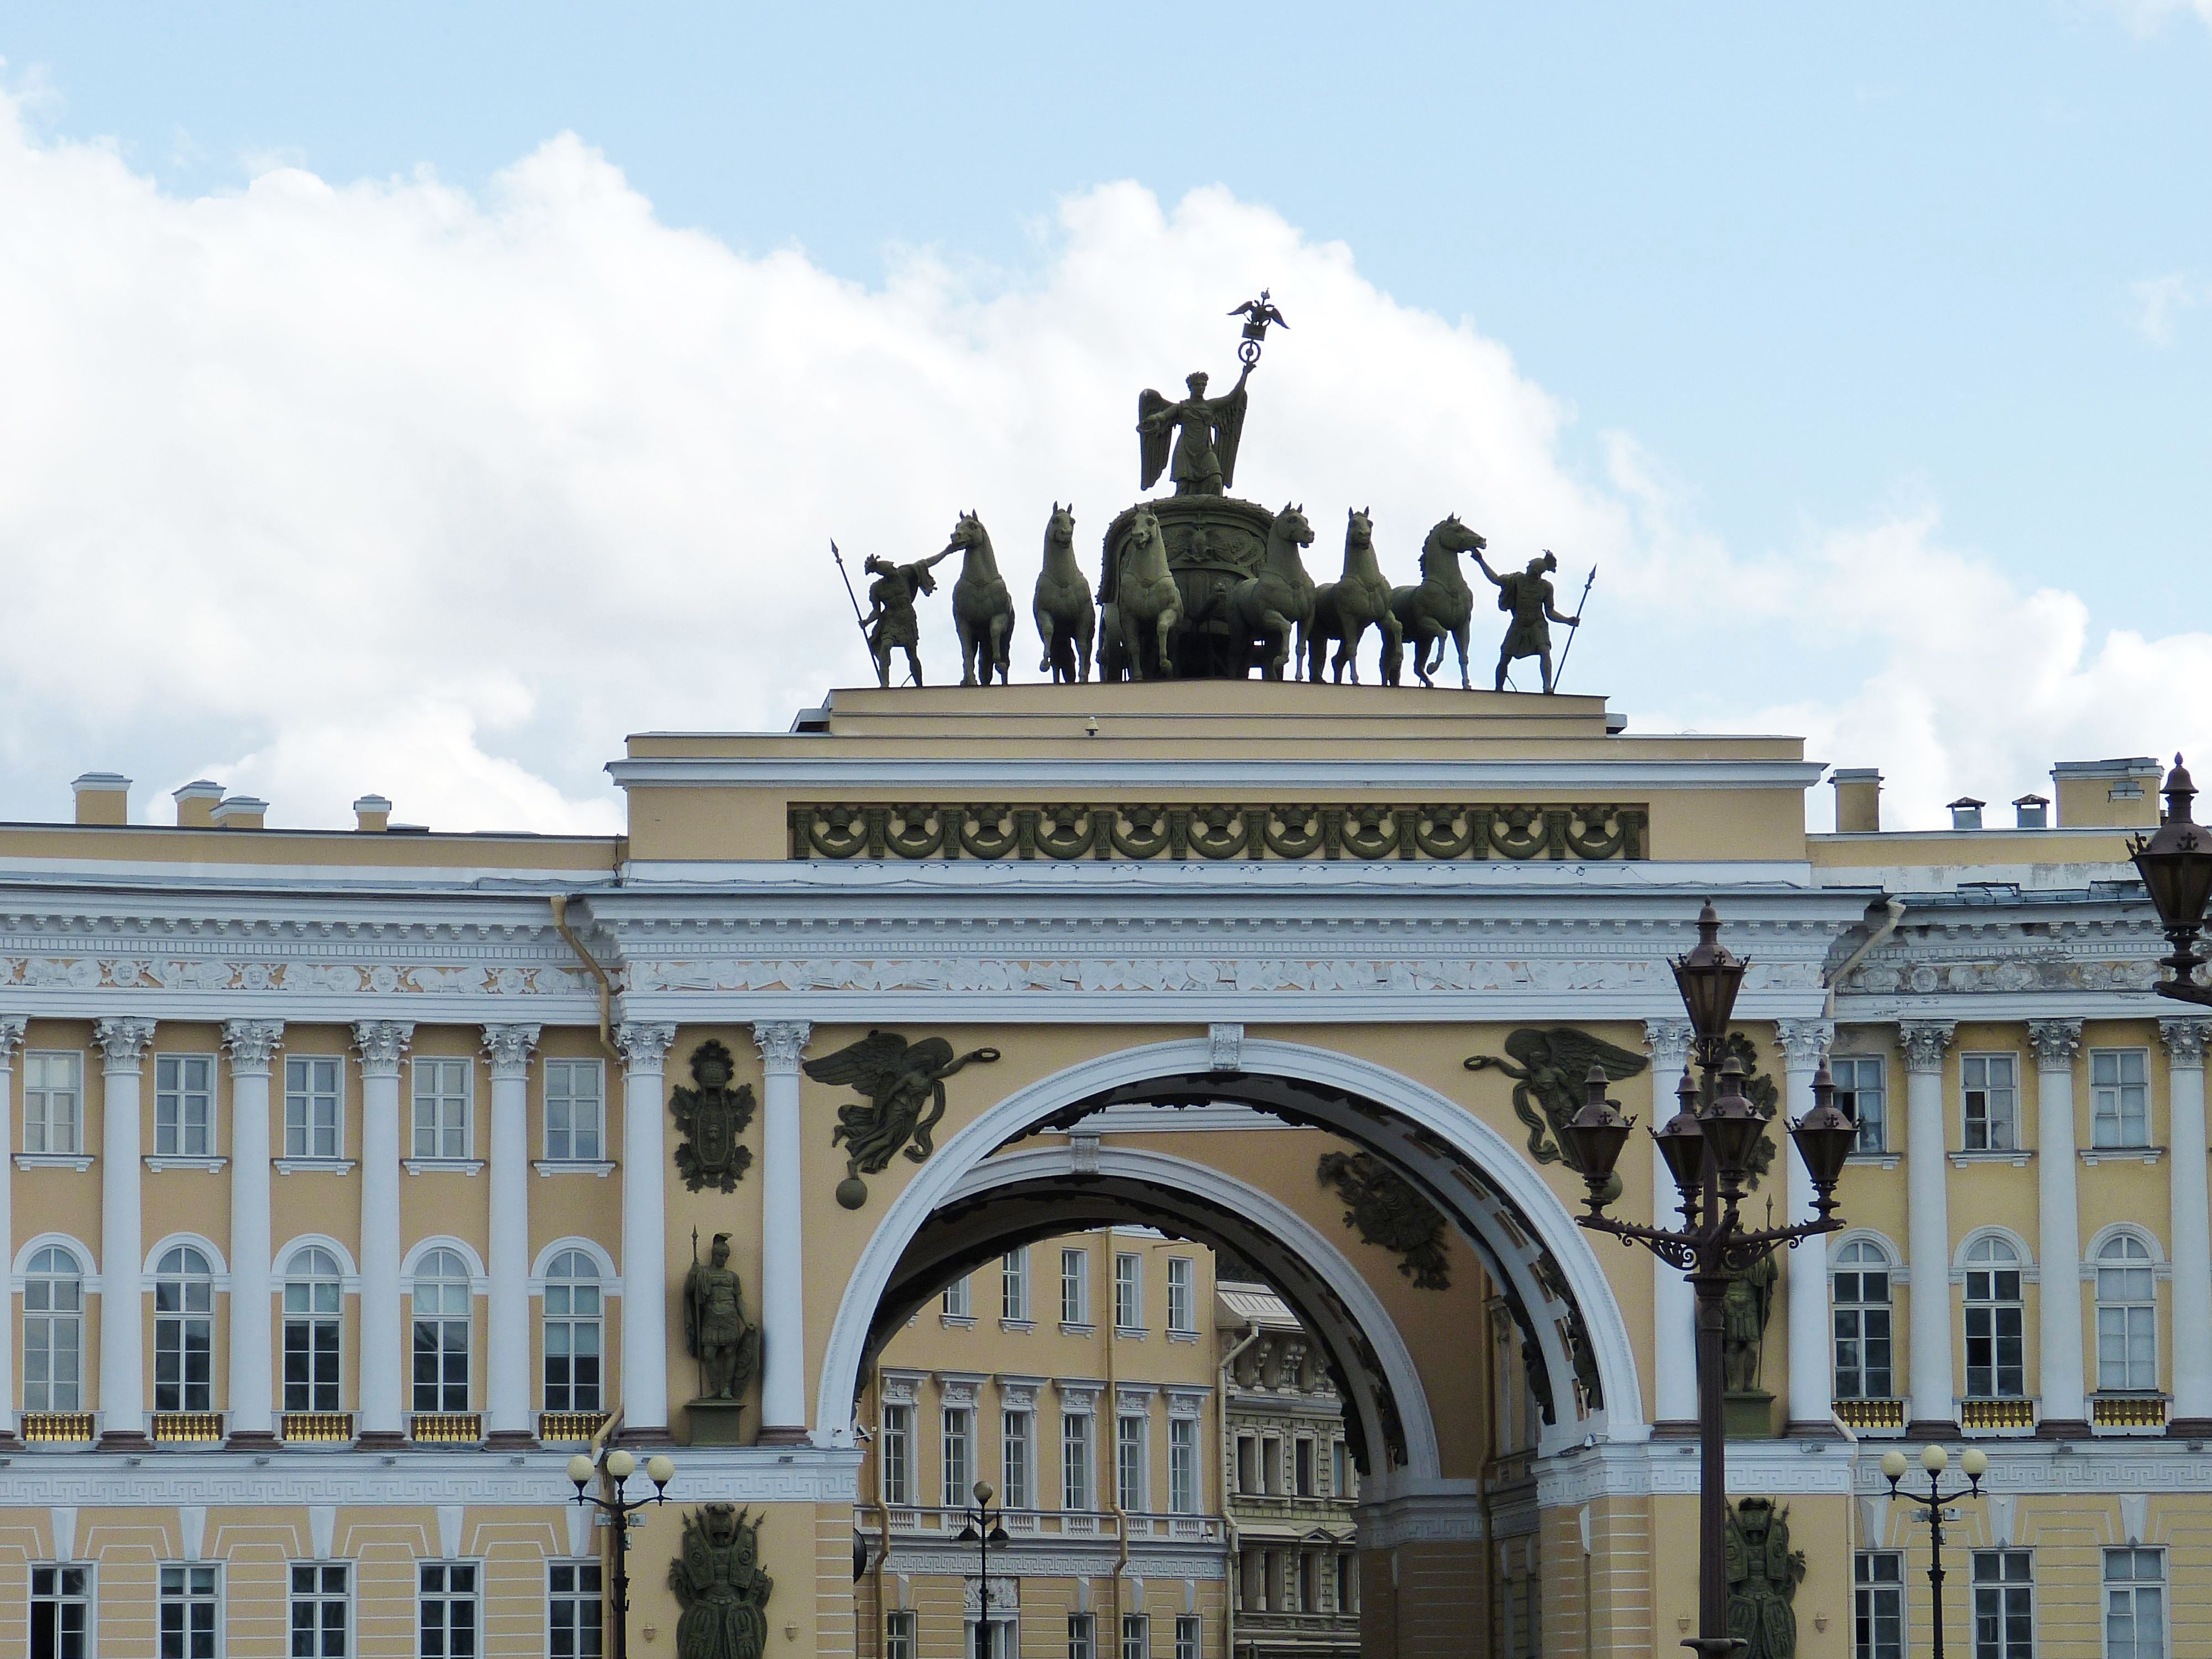
architecture, building, palace, monument, arch, horse, space, plaza, landmark, facade, tourism, goal, sculpture, dome, russia, dare, historically, st petersburg, quadriga, erimitage